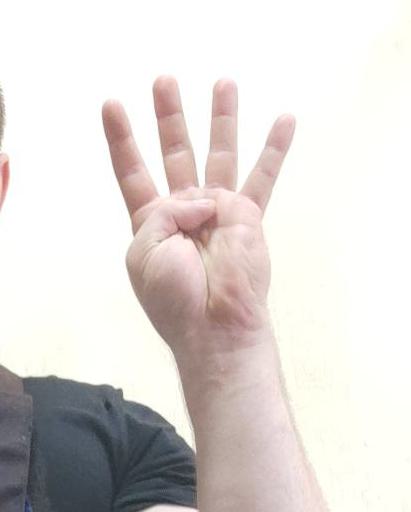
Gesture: four